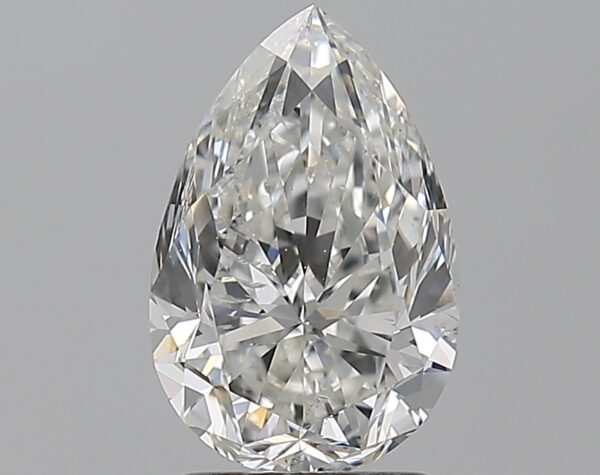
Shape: pear
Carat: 2.01
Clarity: SI2
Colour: G
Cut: VG
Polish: EX
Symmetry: EX
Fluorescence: M
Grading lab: GIA
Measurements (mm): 10.33 x 6.8 x 4.4